Alex Vause

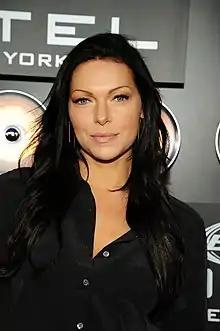
Laura Prepon ("pictured") portrays Alex Vause in all seven seasons of "Orange is the New Black".

Matthew Wolfson of "Slant Magazine" described Vause as intelligent, "with the instincts of a pragmatist, but without a strategy—a striking and emotionally direct person who may have closed off too many options for a workable future”. Dana Piccoli of "AfterEllen" said that Vause could be considered a villain in the first season as she is the reason Chapman is in prison, but she is also a "fascinating character that we want to understand and spend time with." Writing in "The Daily Beast", Victoria Kezra similarly suggested that Vause is already a villain before the audience meets her, but the audience's "perception of her changes throughout the show", from a villainous figure to a sympathetic individual. Vause has "a great sense of humor about the whole situation" and is "pretty caring and insightful". "TV Guide"s Liz Raftery considered her a polarizing character, asking "is she a master manipulator or just misunderstood?". She proposed that Vause "seems to think of herself as a bad person but maybe she isn't, whereas [Chapman] is so convinced that she's a good person and is totally taken aback whenever anyone challenges that." Gerri Mahn of "Den of Geek" wrote that unlike Chapman, Vause "doesn’t harbor any illusions about who she is or what playing by the rules will get her". Vause sincerely loves Chapman, Mahn considered, and "continually came to her defense throughout season one", turning her down when she realized Chapman was using her as "someone to fall back on when Larry doesn’t come through".